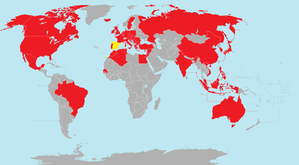
L'Institut Cervantes est une institution culturelle dépendant du ministère des Affaires étrangères espagnol, créée en 1991.